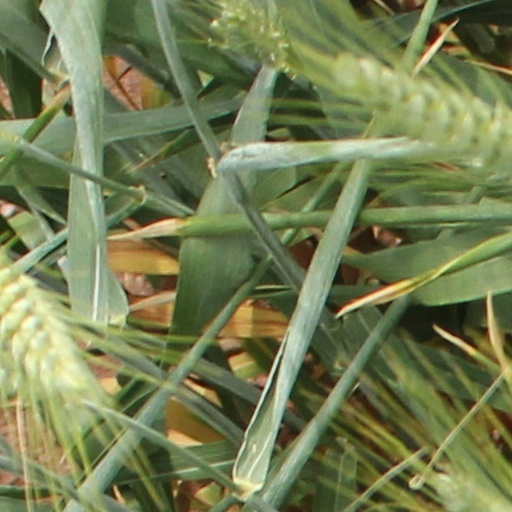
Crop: wheat